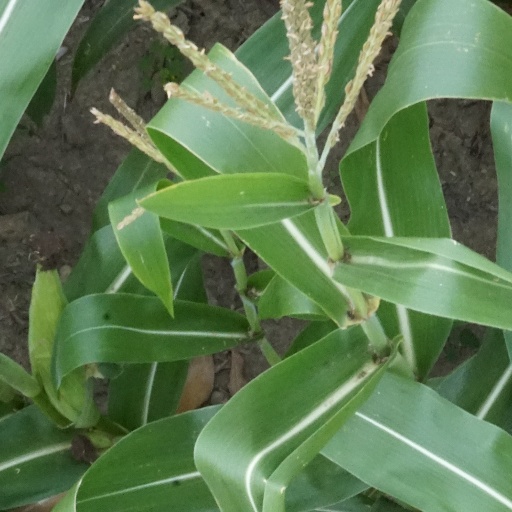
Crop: maize; corn